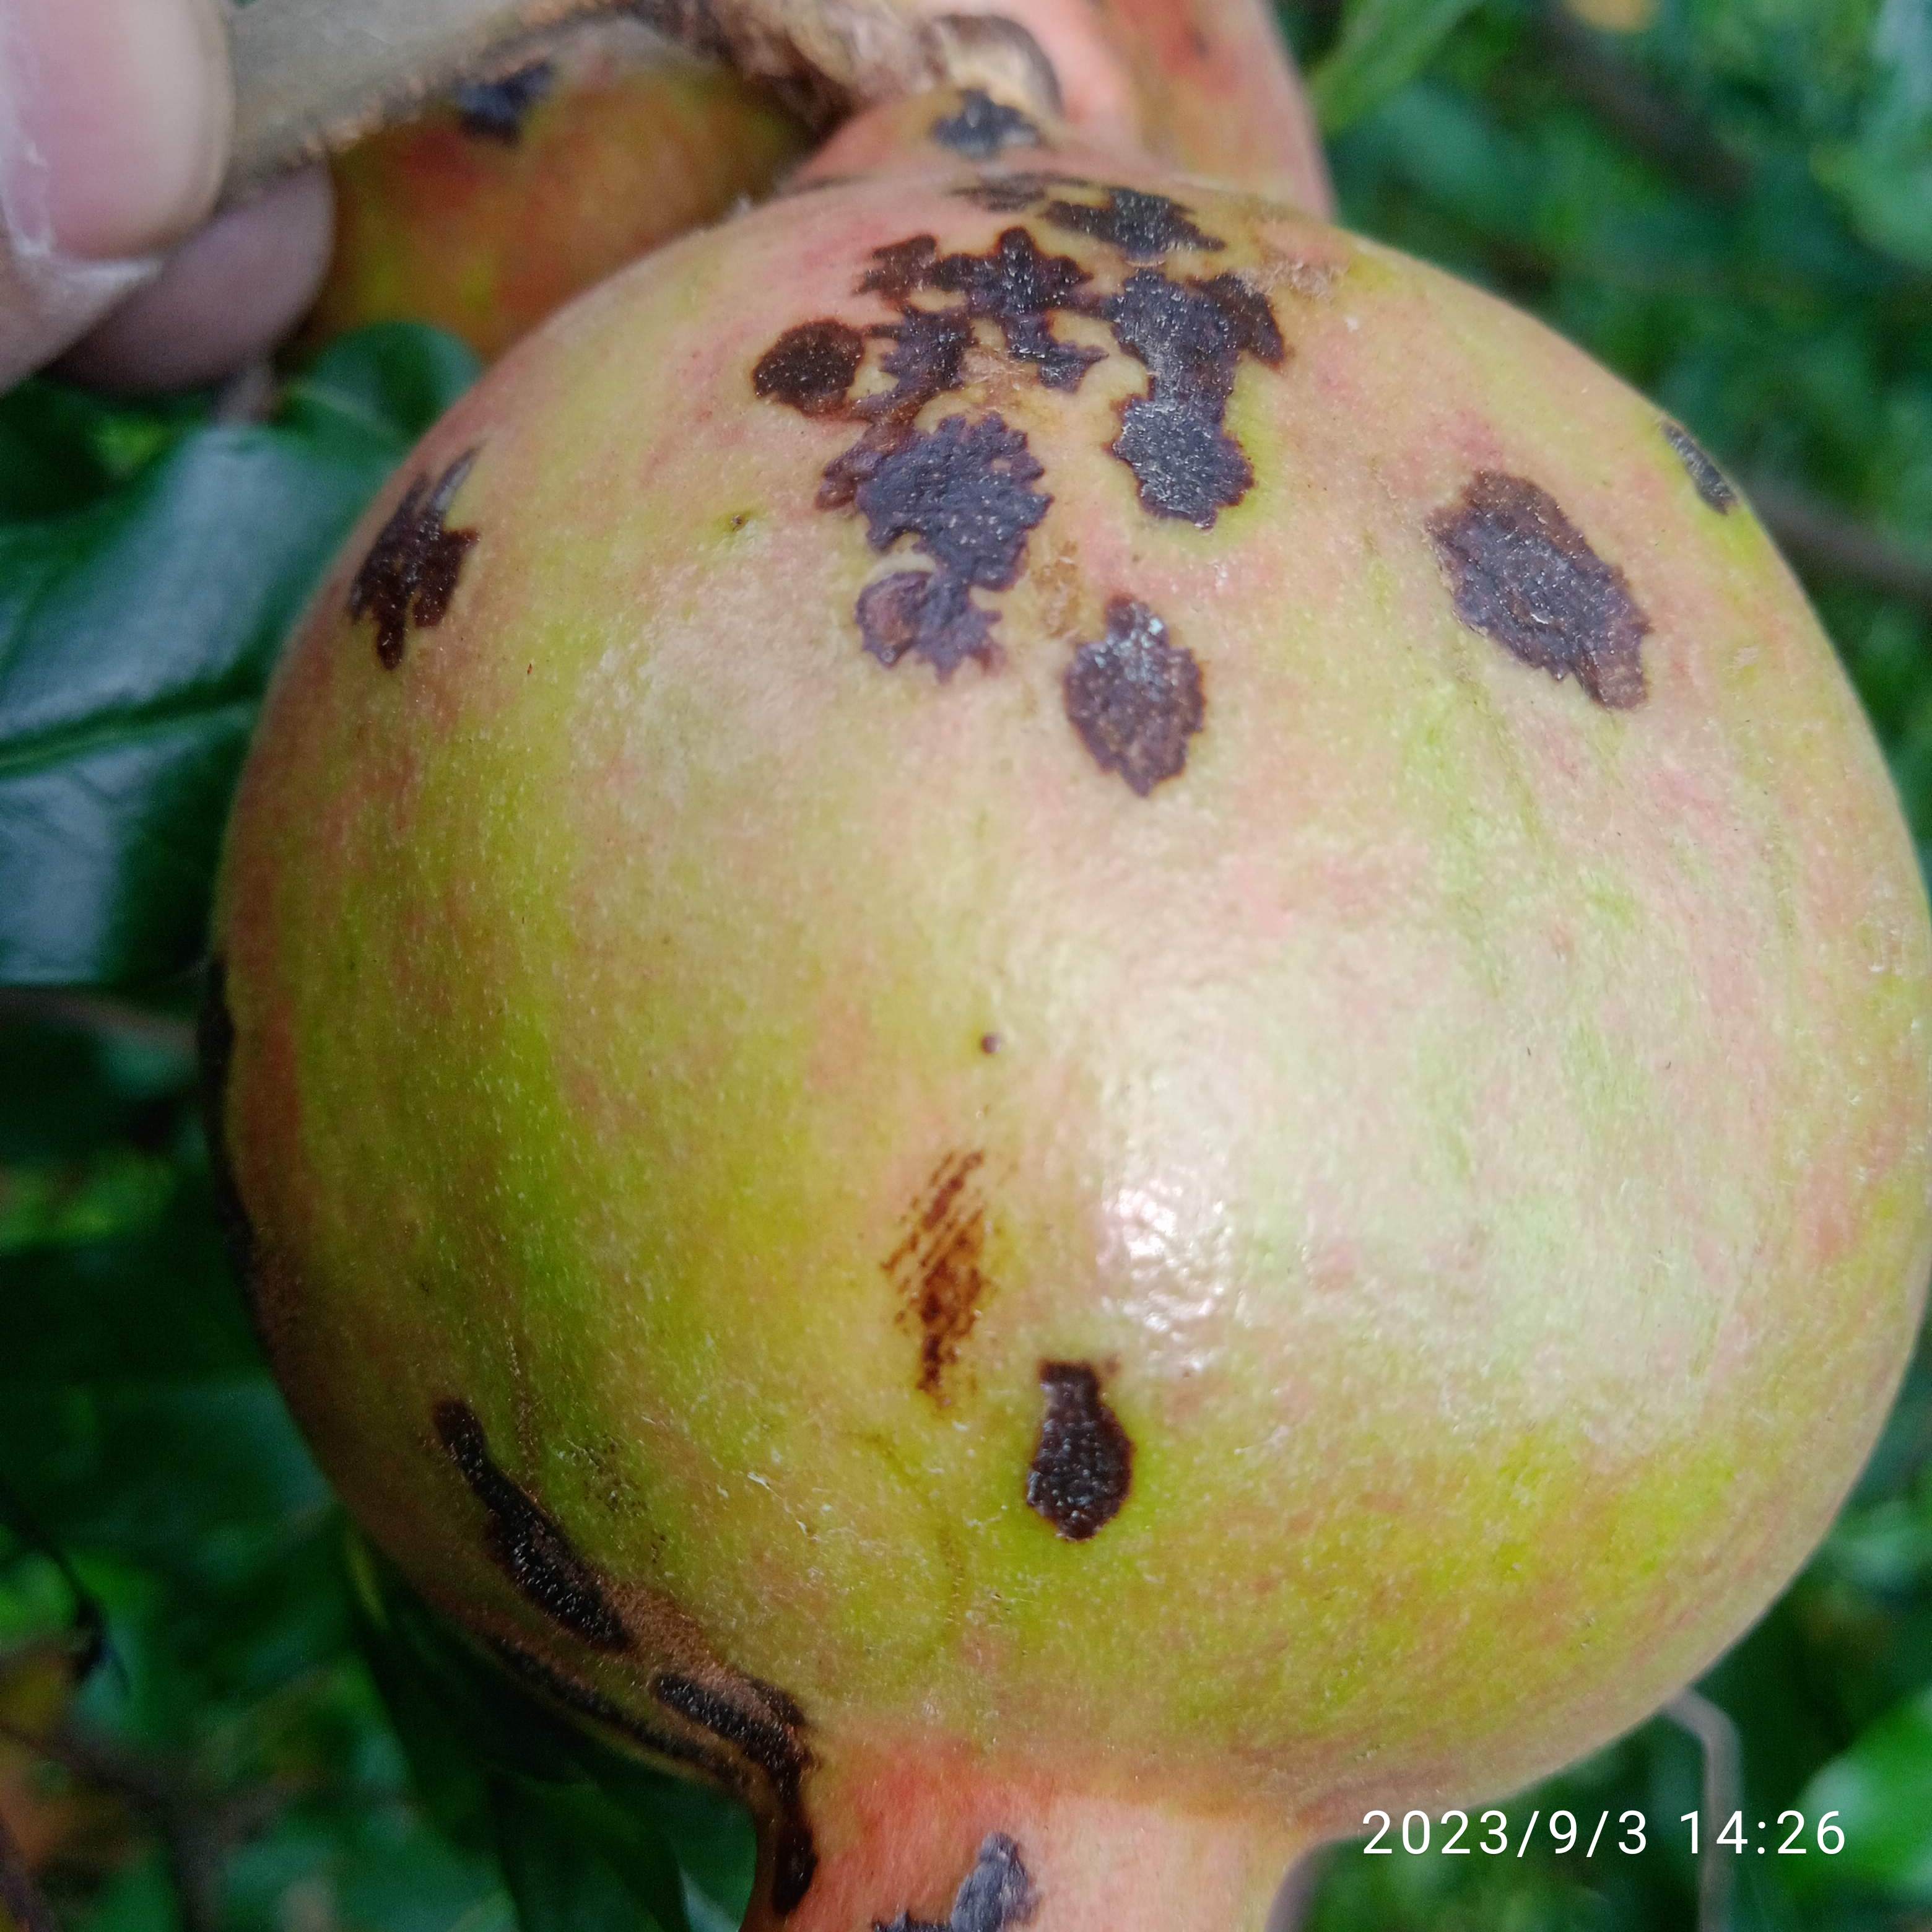
Label: Anthracnose